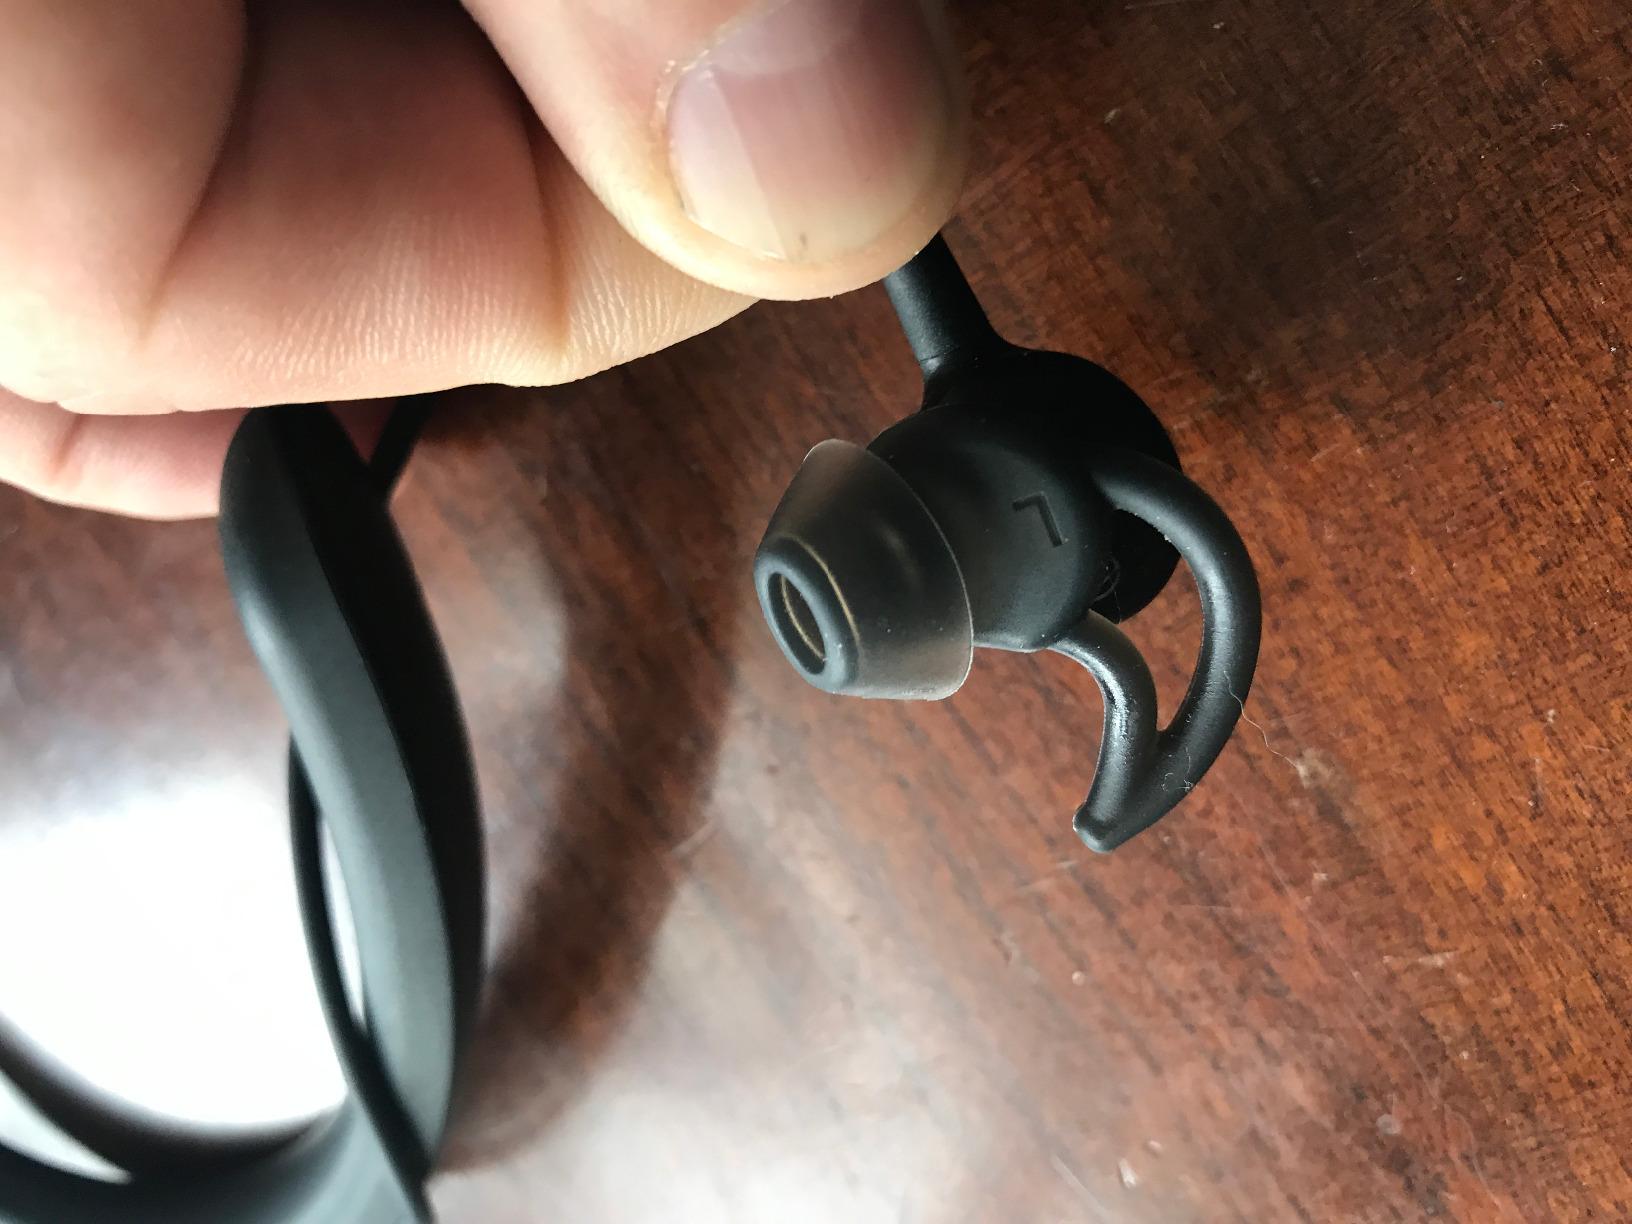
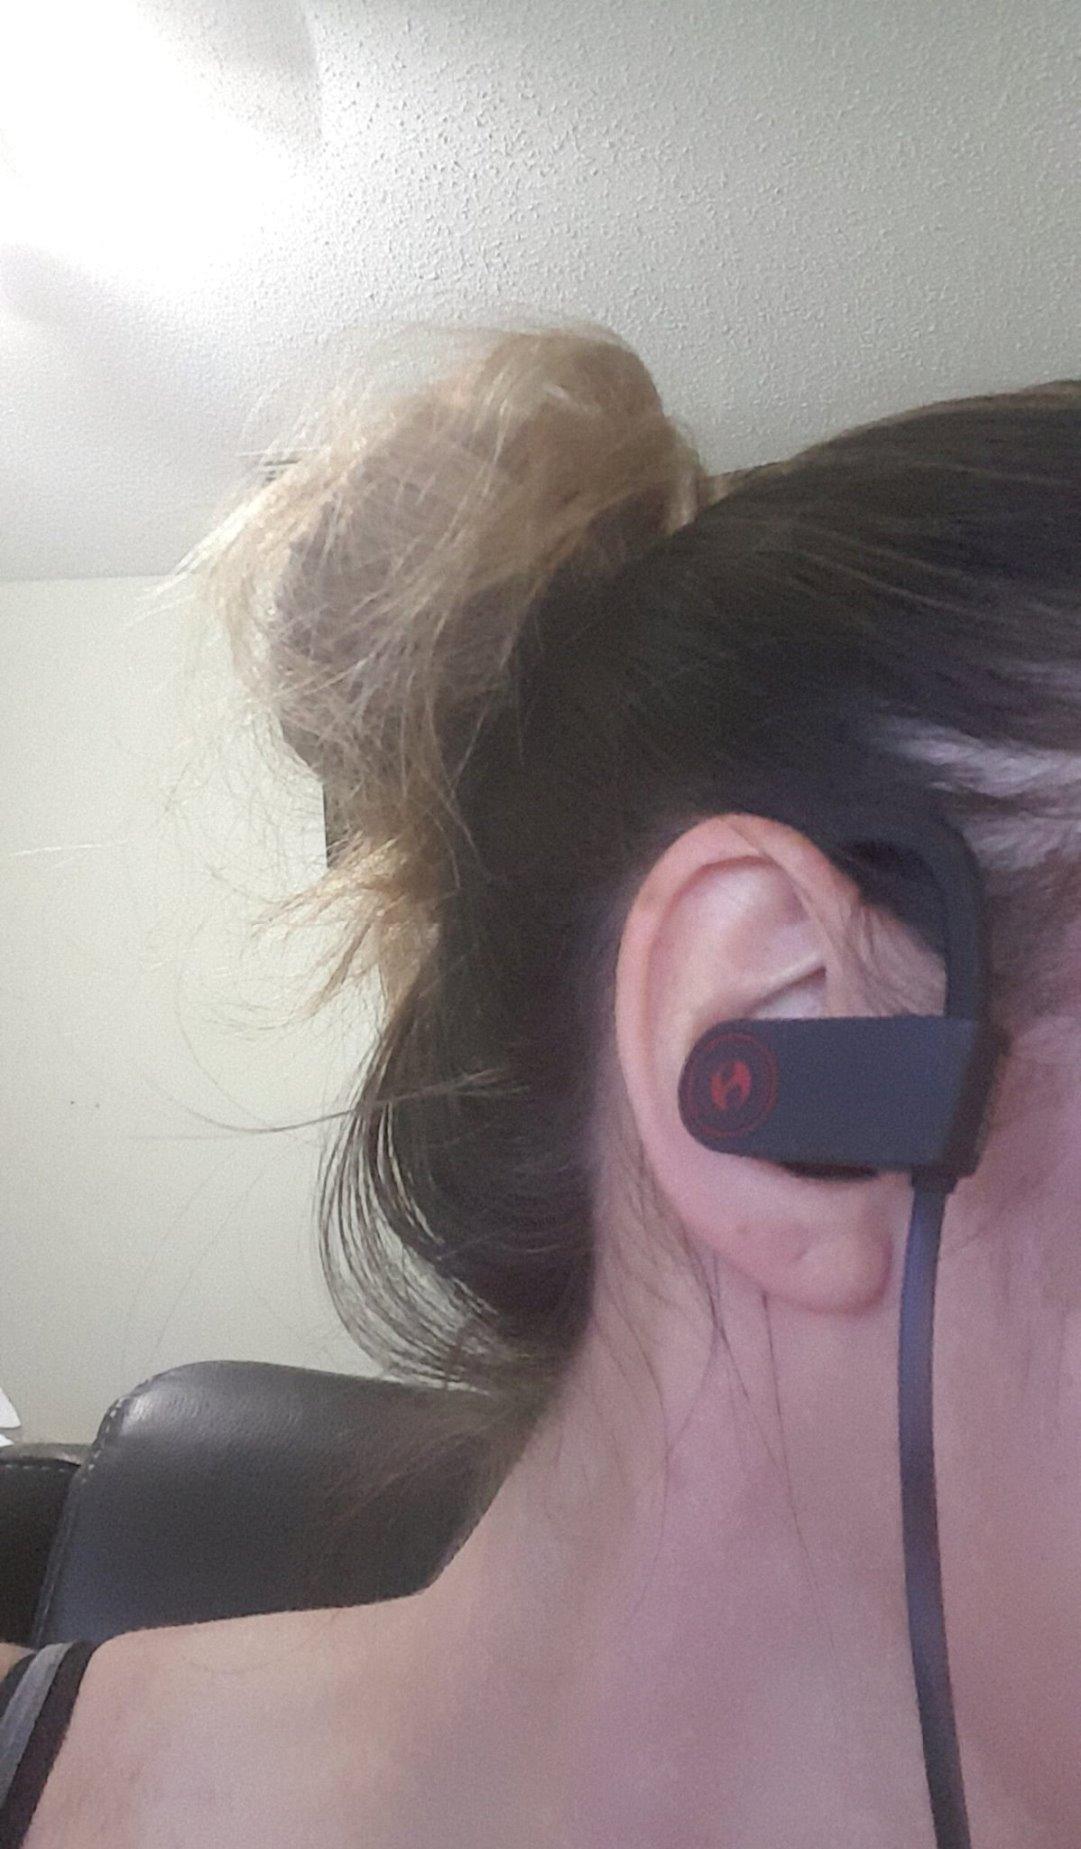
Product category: headphones
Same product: no